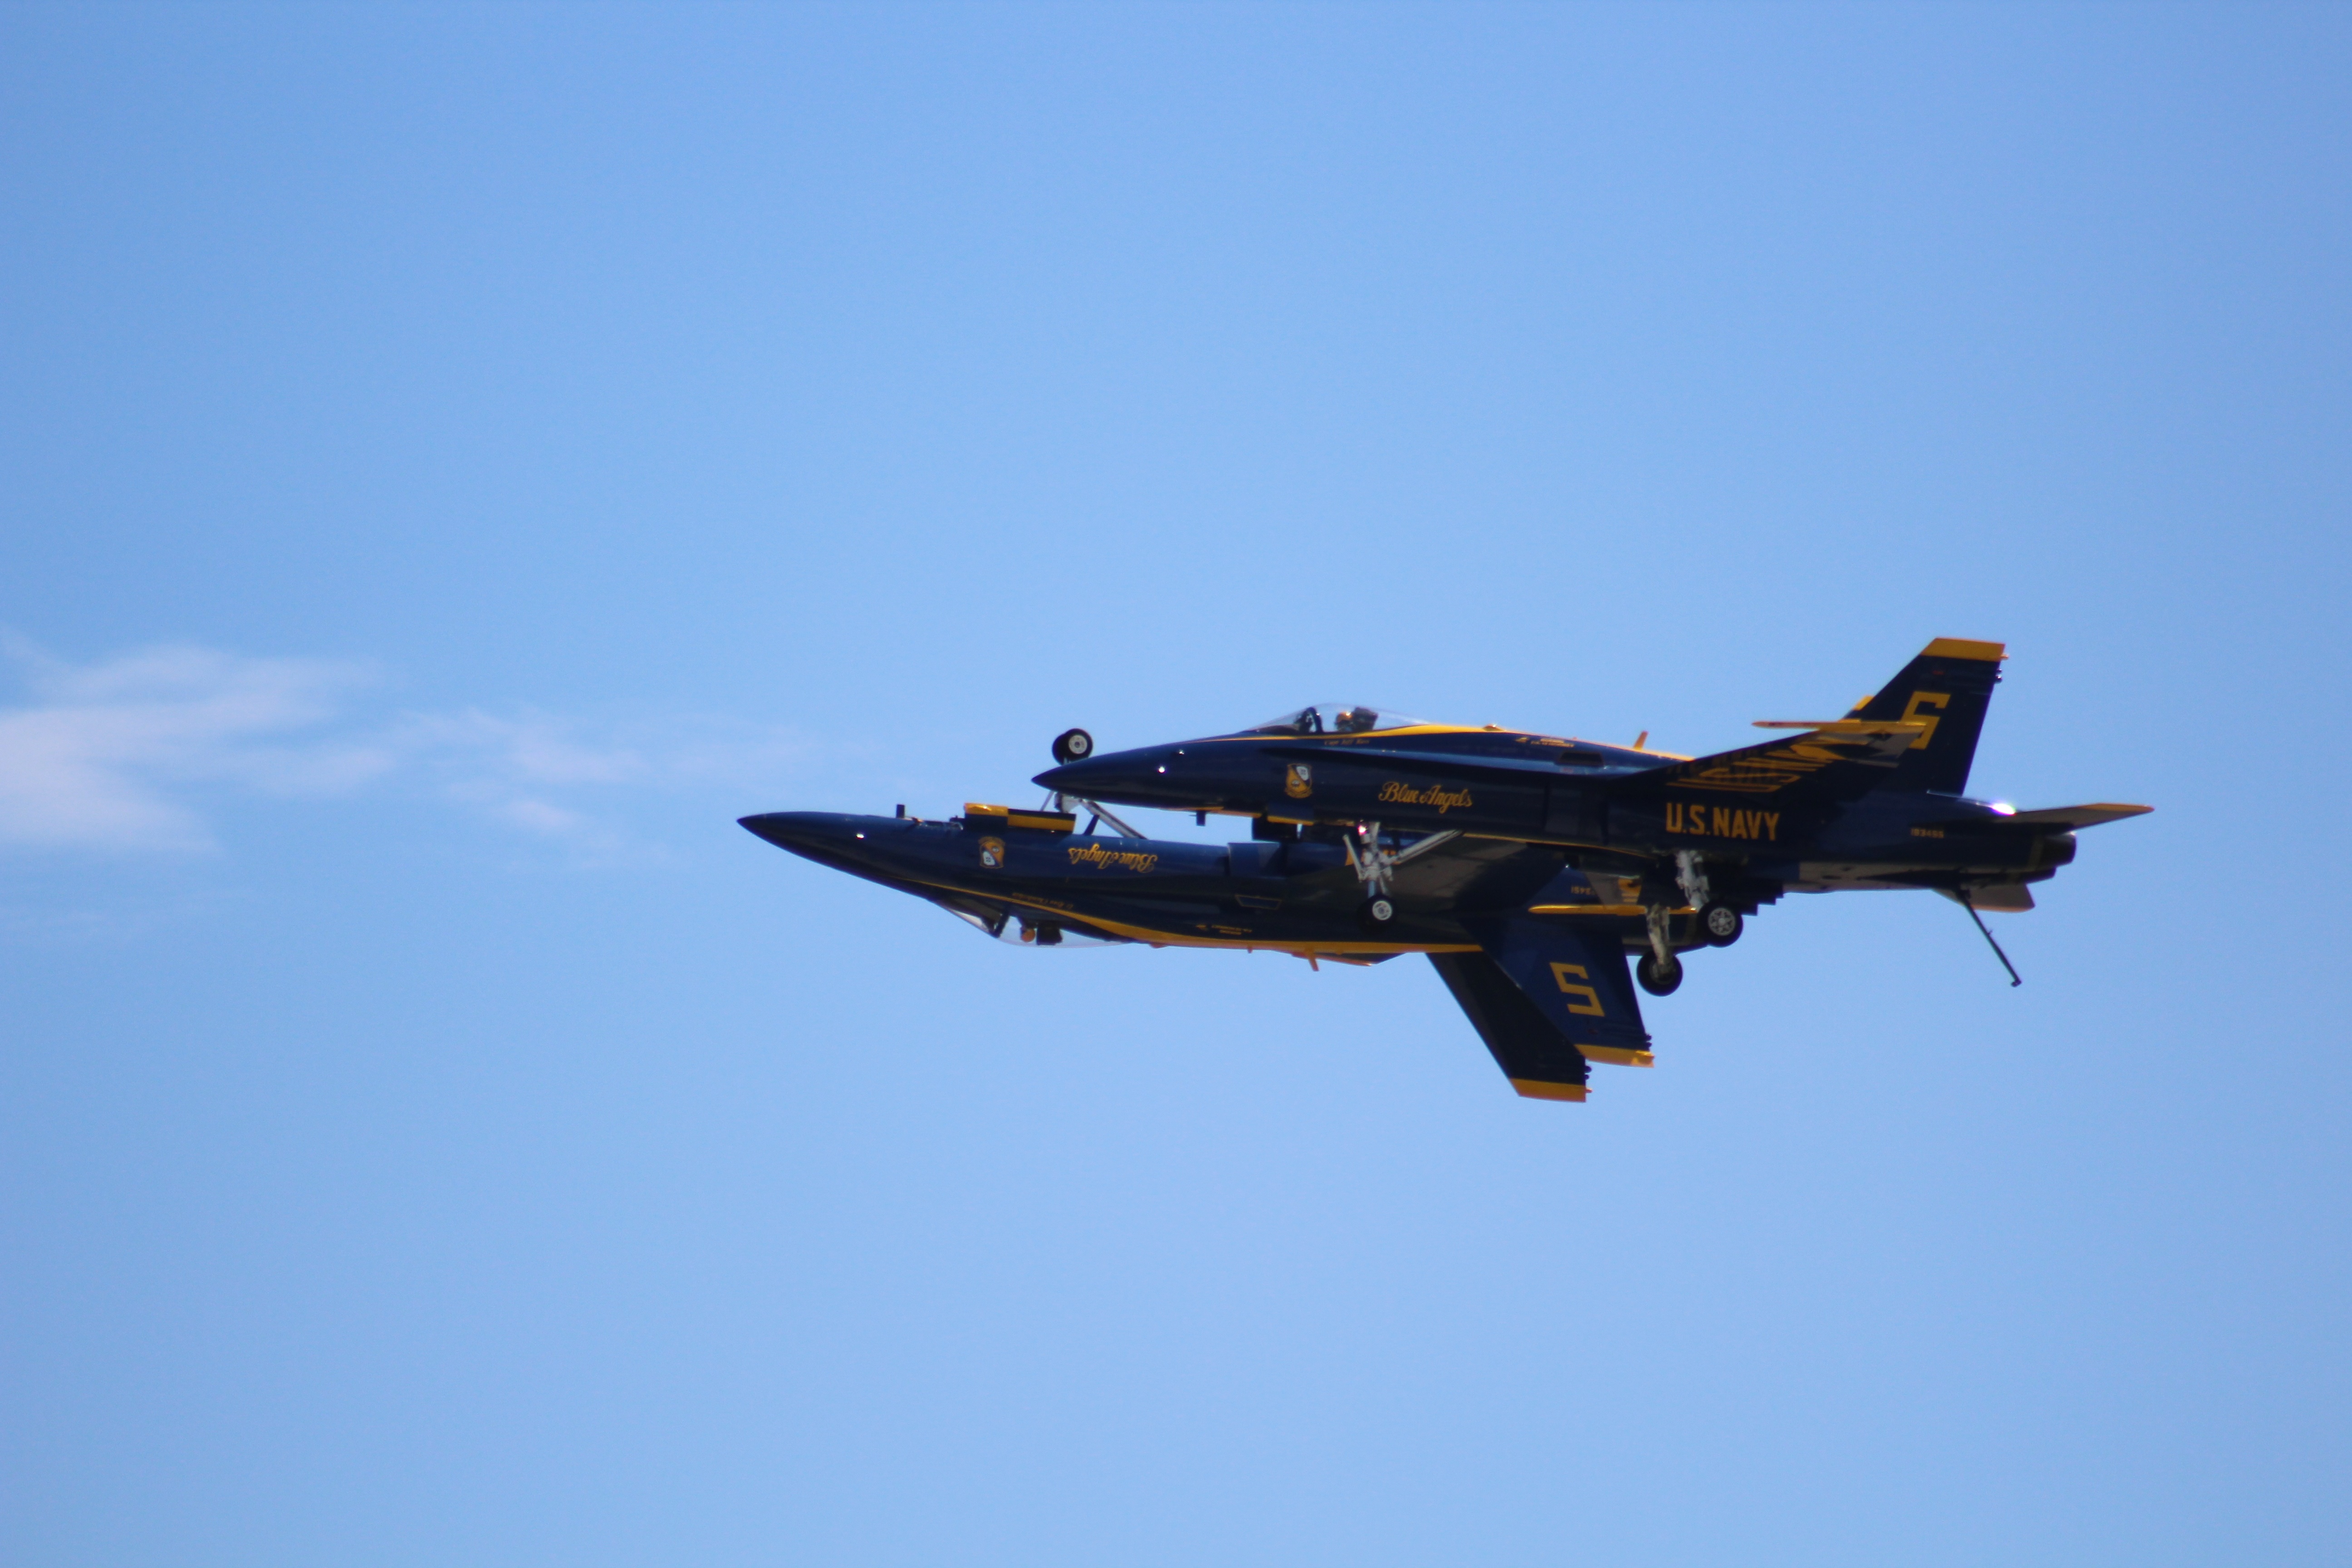
airplane, aircraft, vehicle, airline, aviation, takeoff, air show, air force, jet aircraft, fighter aircraft, military aircraft, atmosphere of earth